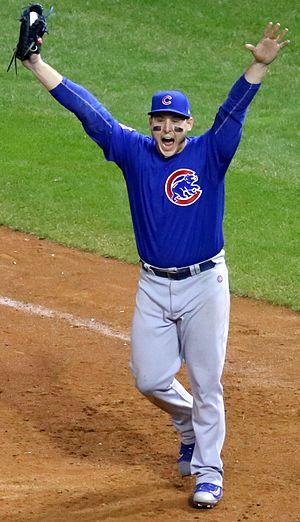
Anthony Vincent Rizzo est un joueur de premier but des Ligues majeures de baseball jouant pour les Cubs de Chicago.